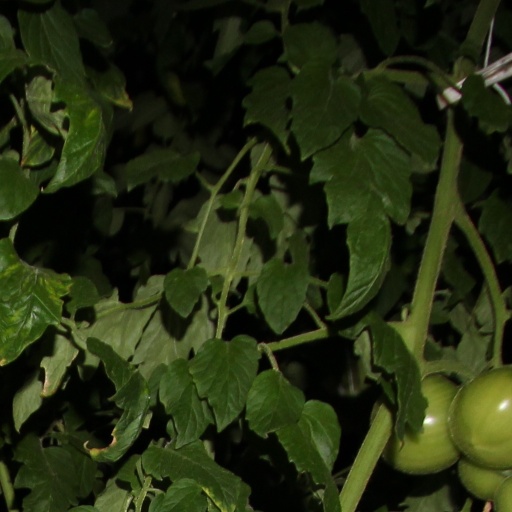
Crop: tomato